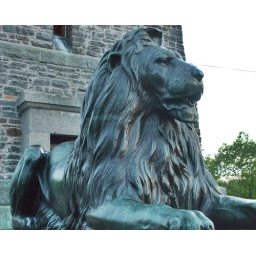
Two large bronze lions stand guard over the entrance to the ten-storey stone &amp;quot;Dingle Tower&amp;quot;.